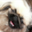
Label: dog